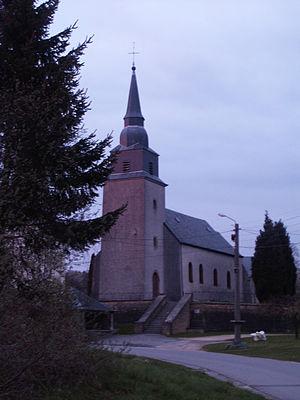
L'église Saint-Martin de Villers-sur-Semois This is a photo of a monument in Wallonia, number: 85009-CLT-0002-01
Cette page regroupe l'ensemble du patrimoine immobilier classé de la commune belge d’Étalle.